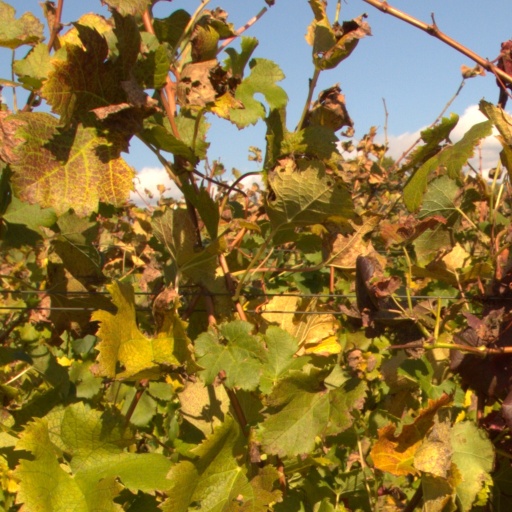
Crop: grape